Mk VII Tetrarch light tank

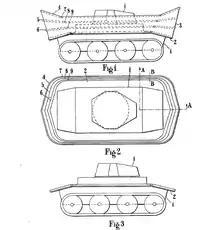
Diagram of a floatation screen fitted to a Tetrarch tank, taken from Straussler's patent, , issued 1945

There were several variants of the Tetrarch design. The first was the Light Tank Mk VIII, Vickers-Armstrong's proposed successor to the Tetrarch. The Mark VIII was also known as the Harry Hopkins, named after President Roosevelt's chief diplomatic advisor, and was given the General Staff design number A25 by the War Office. The Mark VIII was intended to improve upon the design of the Tetrarch in a number of areas. It had thicker armour than the Tetrarch, with the front hull and turret armour increased to a thickness of and the side armour to , and the turret and hull given more sloped surfaces to help deflect shells fired at the tank. The dimensions of the Tetrarch were also changed; the Mark VIII was longer by , wider by and heavier. The new tank was no longer air-portable, as it was too heavy to be carried by a Hamilcar. The 12-cylinder engine of the Tetrarch was fitted to the Mark VIII, although the increased weight meant that its maximum speed decreased to ; its armament also remained the same as that of the Tetrarch. The War Office authorised the construction of three prototype models in April 1941. The new design was considered a success, and the Tank Board of the War Office ordered 1,000 to be constructed in September. However, problems were encountered with further tests of the prototypes, and a report issued in December 1942 stated that production of the Mark VIII had been delayed due to developmental problems. These problems continued to persist into 1943, when the War Office decided against using the tank in active service; approximately 100 Mark VIIIs were produced by 1945, when production ended.